Total Nonstop Action Wrestling

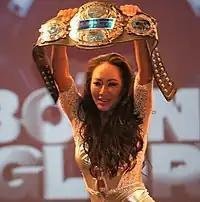
The inaugural and 7-time TNA Knockouts World Championship holder and TNA Hall of Famer Gail Kim in 2017

"Knockout" is a term used by the company to refer to its female talent. The term is applied universally to wrestlers, backstage interviewers, and managers/valets. The division was established in 2002 mostly consisting of female valets and managers who were not competing often during the company's inception in 2002 until 2006; it became a permanent women's division in 2007 known as the TNA Knockouts Division that consisted of women such as Gail Kim, Angelina Love, Velvet Sky and Awesome Kong. The division features the TNA Knockouts World Championship and the TNA Knockouts World Tag Team Championships. The TNA Knockouts were formerly known as the "Women of TNA", and "Ladies of TNA".